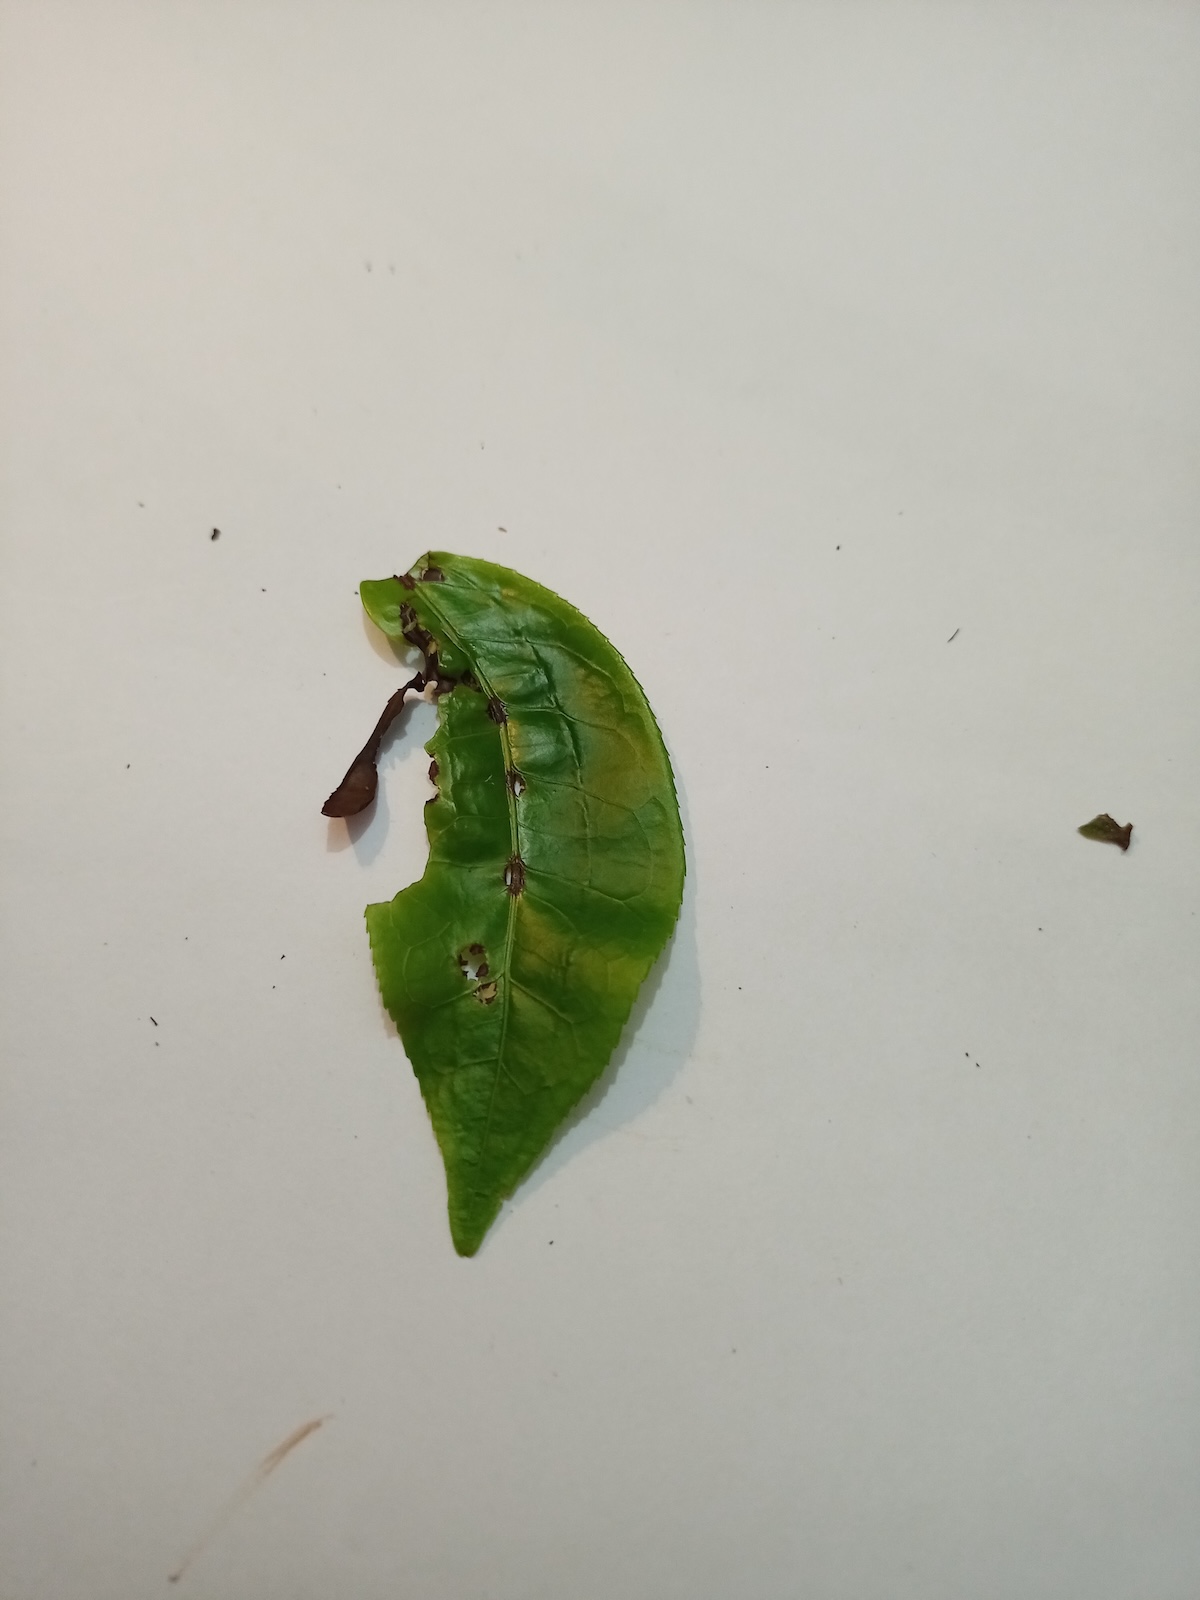
Label: Green mirid bug